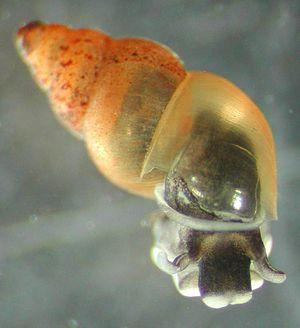
Potamopyrgus antipodarum, ou plus communément Hydrobie des antipodes, est une espèce de mollusques gastéropodes dulcicole originaire de Nouvelle-Zélande.
Potamopyrgus est un genre de mollusque gastéropode aquatique de la famille des Tateidae.